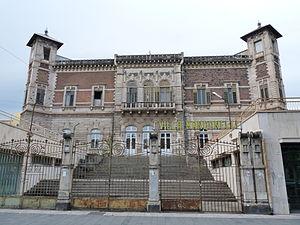
Villa Manganelli (Corso Italia, 37, Catane, Sicile, Italie). Architecte Ernesto Basile.